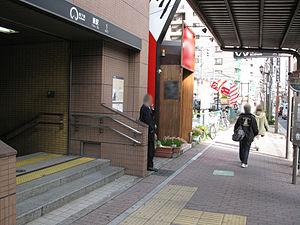
Hara est une station du métro de Nagoya sur la ligne Tsurumai dans l'arrondissement de Tempaku à Nagoya.